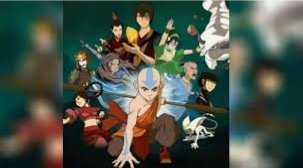
Portrait style: Cartoon Portrait